Tomorrow We Dance

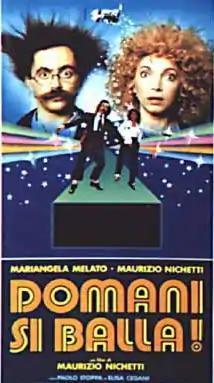

Tomorrow We Dance is a 1982 Italian comedy film written, directed and starring Maurizio Nichetti.